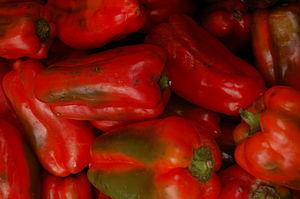
Le poivron est un terme souvent utilisé pour caractériser des variétés de piments doux de l'espèce Capsicum annuum à très gros fruits.